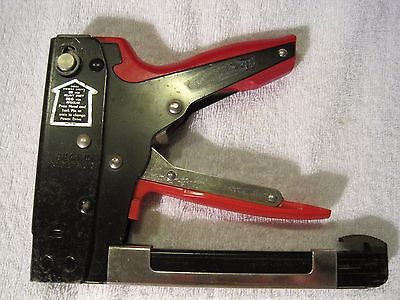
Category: stapler